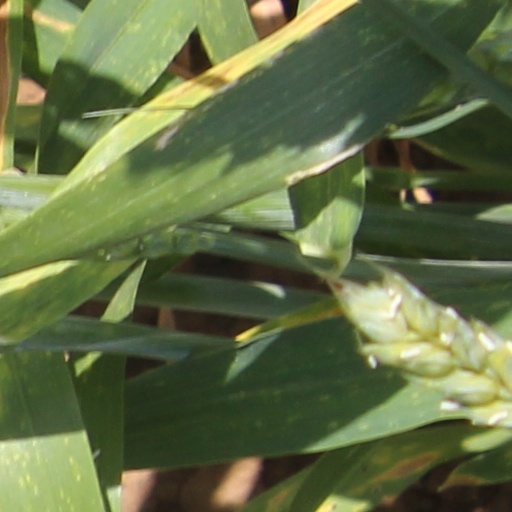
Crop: wheat